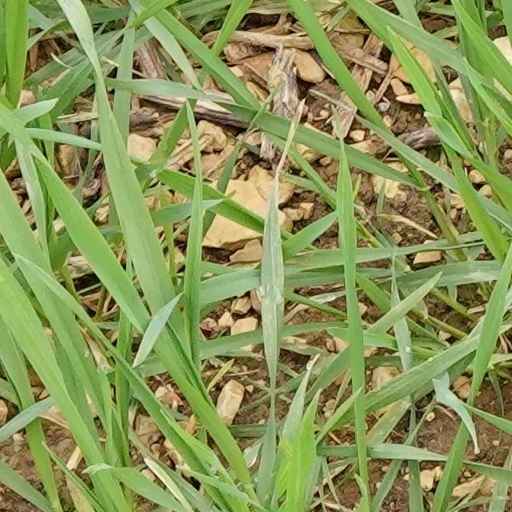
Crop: wheat